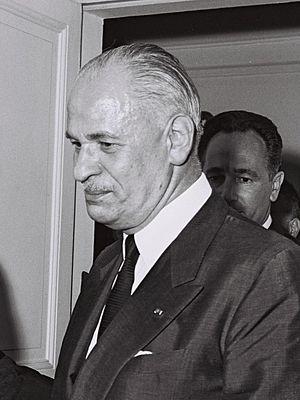
Le deuxième gouvernement Georges Pompidou est le 3ᵉ gouvernement de la Vᵉ République française.
Le premier gouvernement Georges Pompidou est le 2ᵉ gouvernement de la Vᵉ République française.
Gaston Palewski, né le 20 mars 1901 à Paris 9ᵉ et mort le 3 septembre 1984 au château du Marais au Val-Saint-Germain, est un diplomate et homme politique français, issu d'une famille d'origine polonaise.